John Collins (basketball)

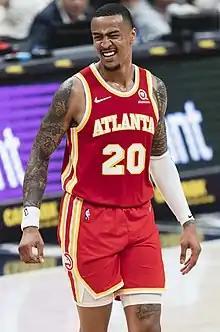
Collins with the Atlanta Hawks in 2021

John Martin Collins III (born September 23, 1997) is an American professional basketball player for the Los Angeles Clippers of the National Basketball Association (NBA). He played college basketball for the Wake Forest Demon Deacons. Collins was selected with the 19th pick by the Atlanta Hawks in the 2017 NBA draft.